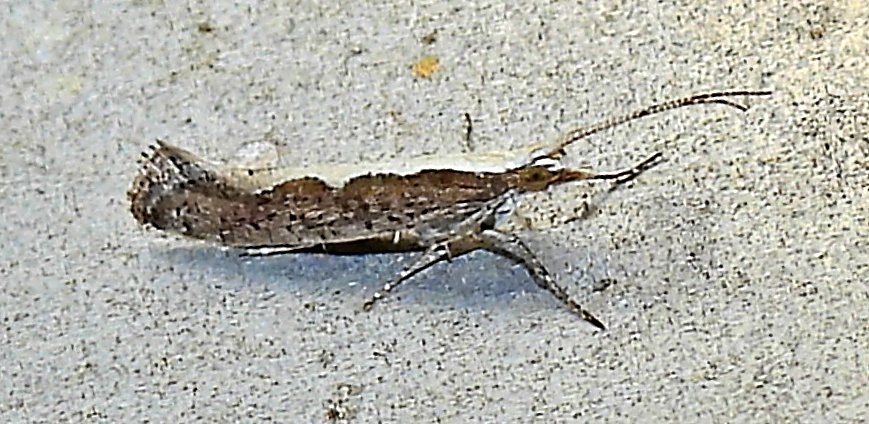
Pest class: diamondback_moth